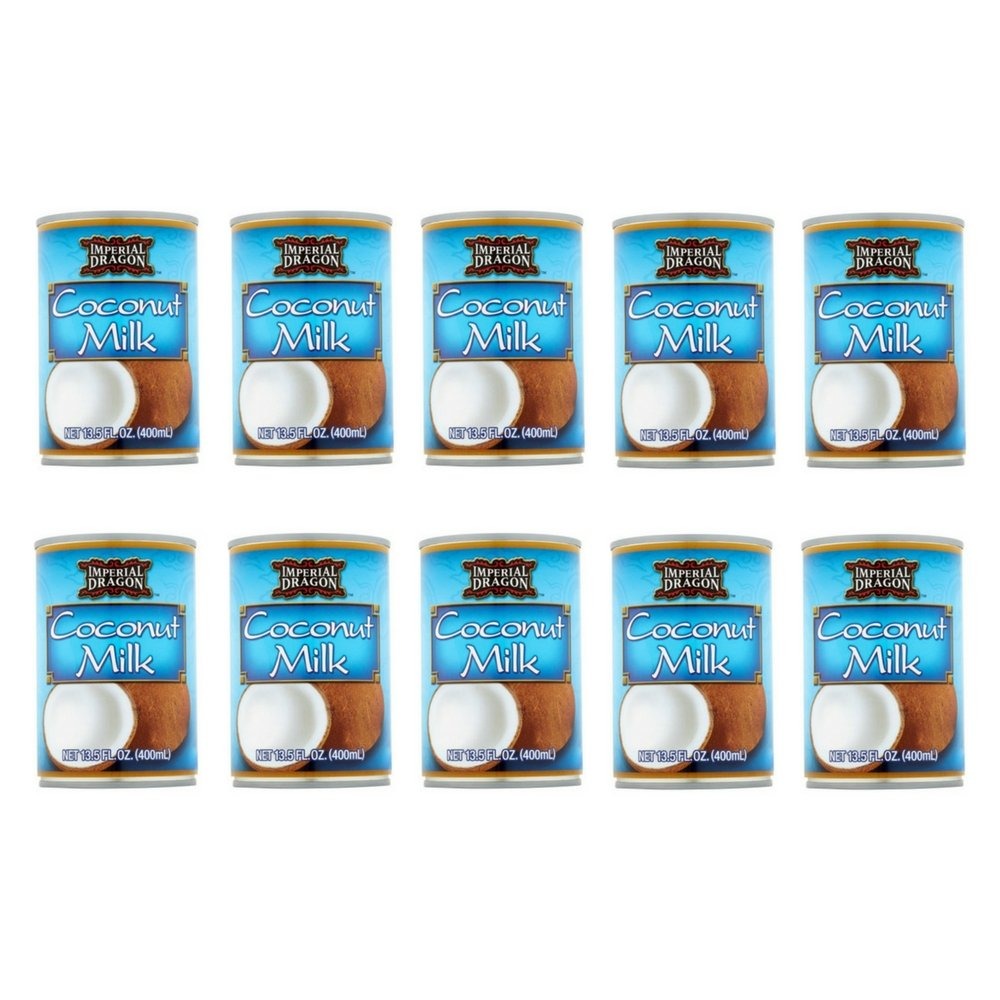
Item Name: Imperial Dragon Coconut Milk, 13.5 fl oz - 10 Pack
Value: 135.0
Unit: Fl Oz

Price: 2.41